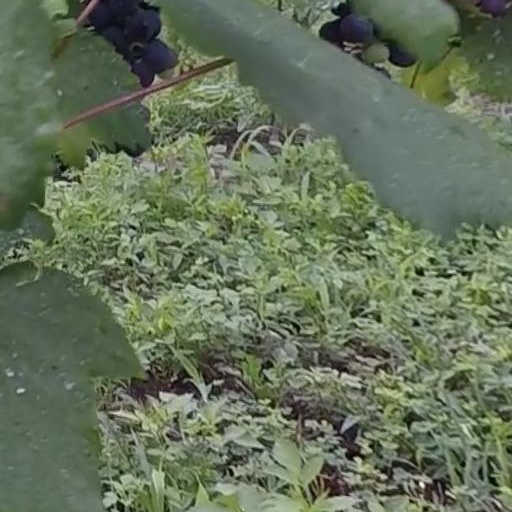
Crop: grape